Lefty Driesell

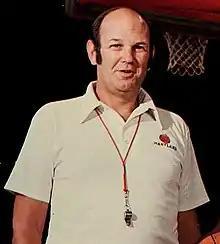
Driesell in 1976

Charles Grice "Lefty" Driesell (December 25, 1931 – February 17, 2024) was an American college basketball coach. He was the first coach to win more than 100 games at four different NCAA Division I schools, Driesell led the programs of Davidson College, the University of Maryland, James Madison University, and Georgia State University. He earned a reputation as "the greatest program builder in the history of basketball." At the time of his retirement in 2003, he was the fourth-winningest NCAA Division I men's basketball college coach, with 21 seasons of 20 or more wins, and 21 conference or conference tournament titles. Driesell played college basketball at Duke University.